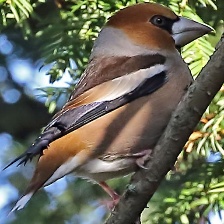
Species: HAWFINCH
Scientific name: COCCOTHRAUSTES COCCOTHRAUSTES